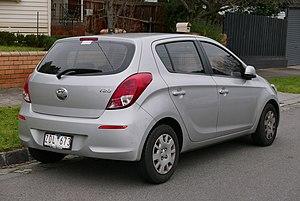
La Hyundai i20 est une automobile de segment B produite par le constructeur automobile coréen Hyundai Motor.